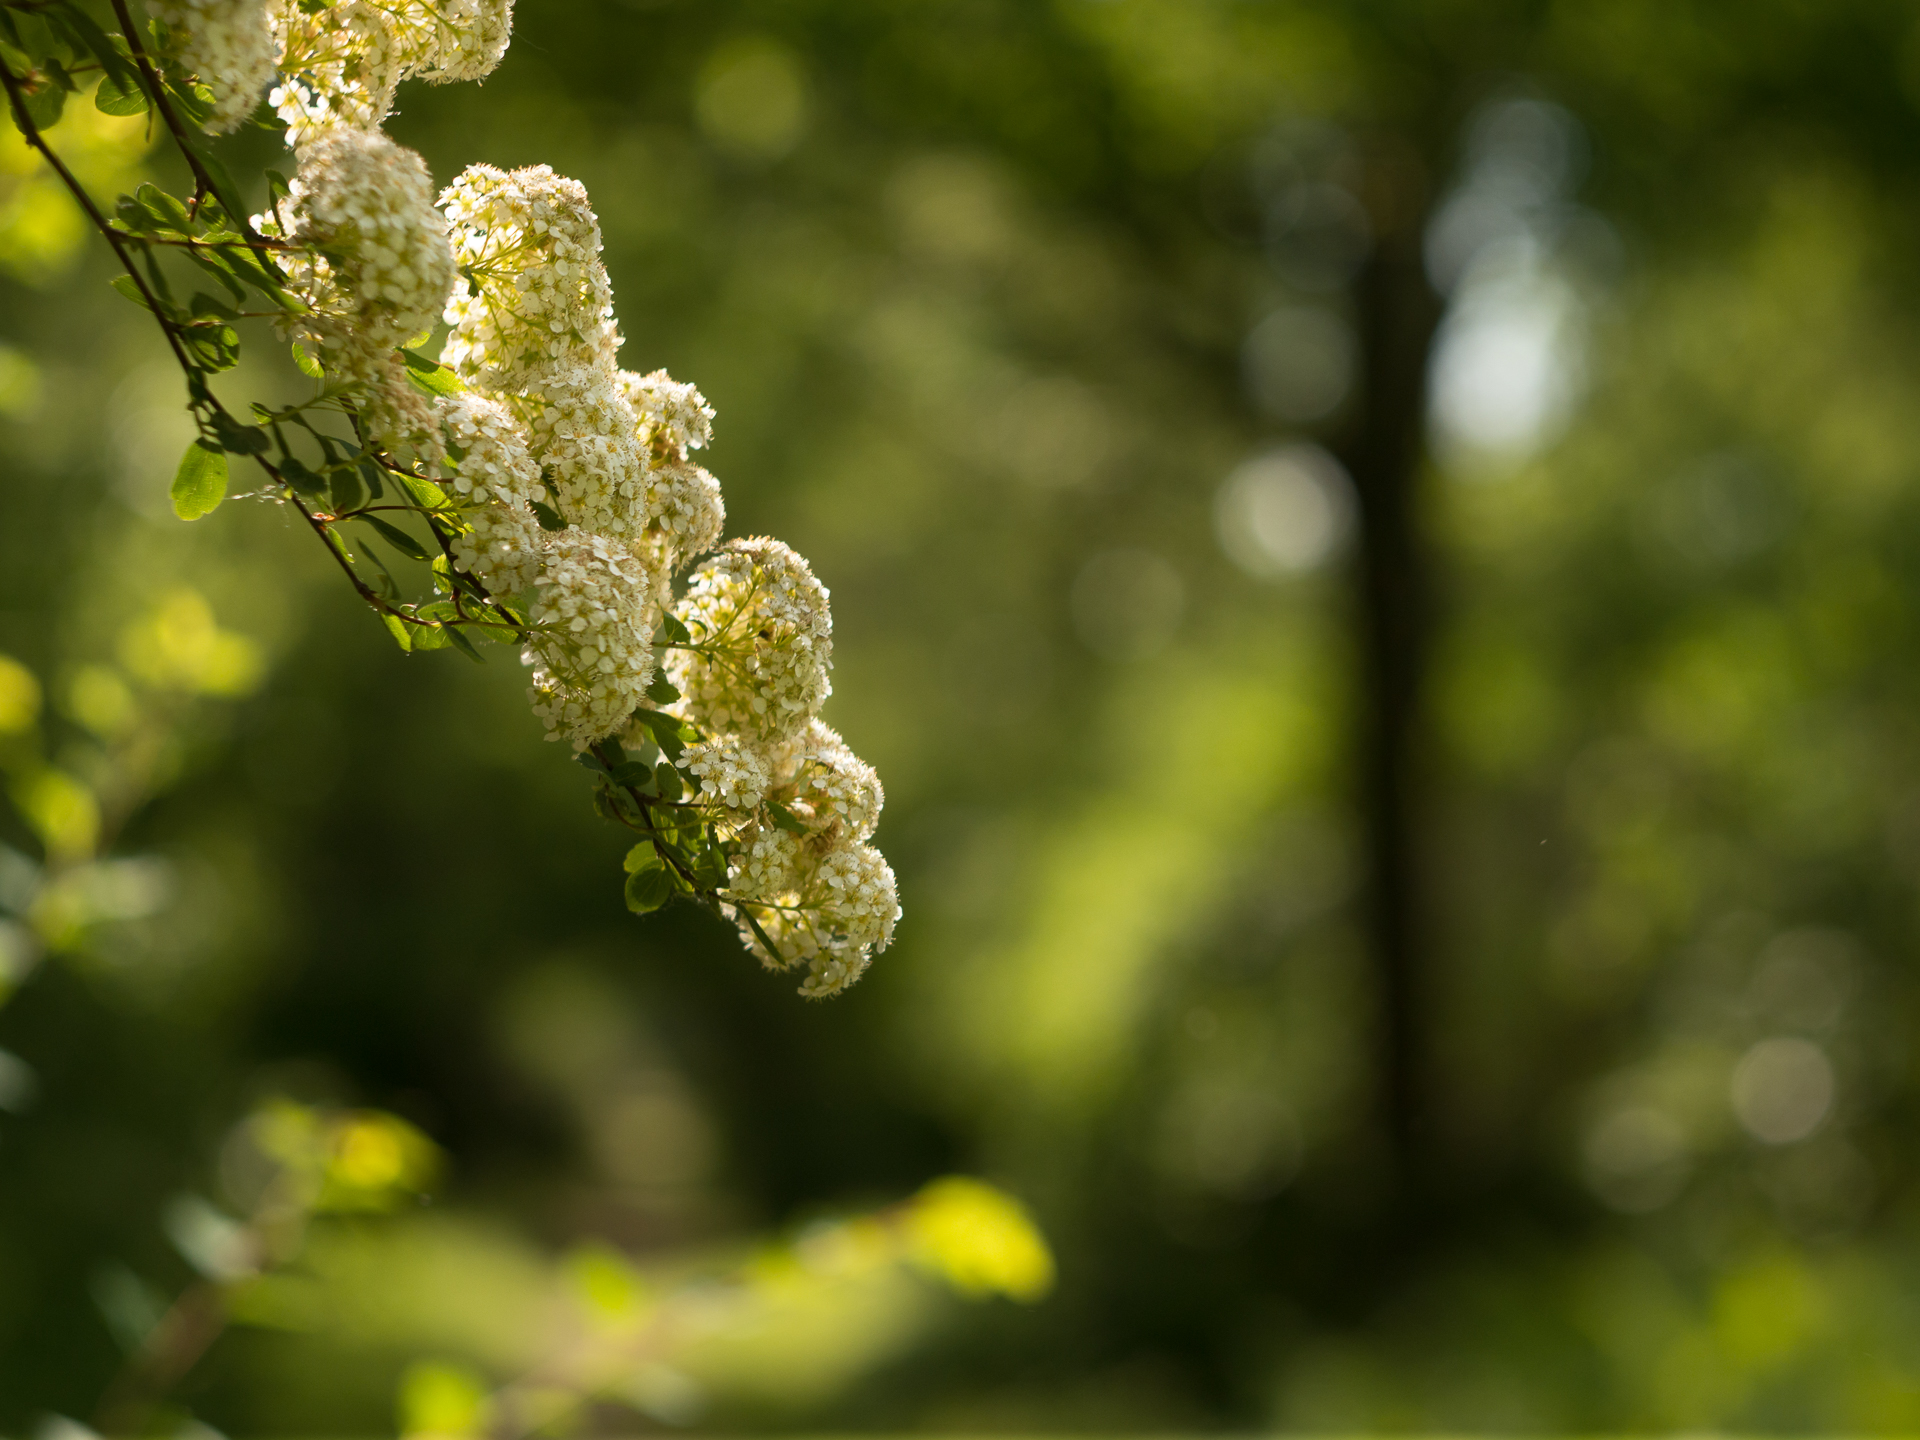
tree, nature, branch, blossom, plant, photography, sunlight, leaf, flower, pollen, green, produce, insect, autumn, botany, flora, close up, 2015, shrub, berlin, helios, helios442, panasoniclumixg5, macro photography, flowering plant, woody plant, land plant